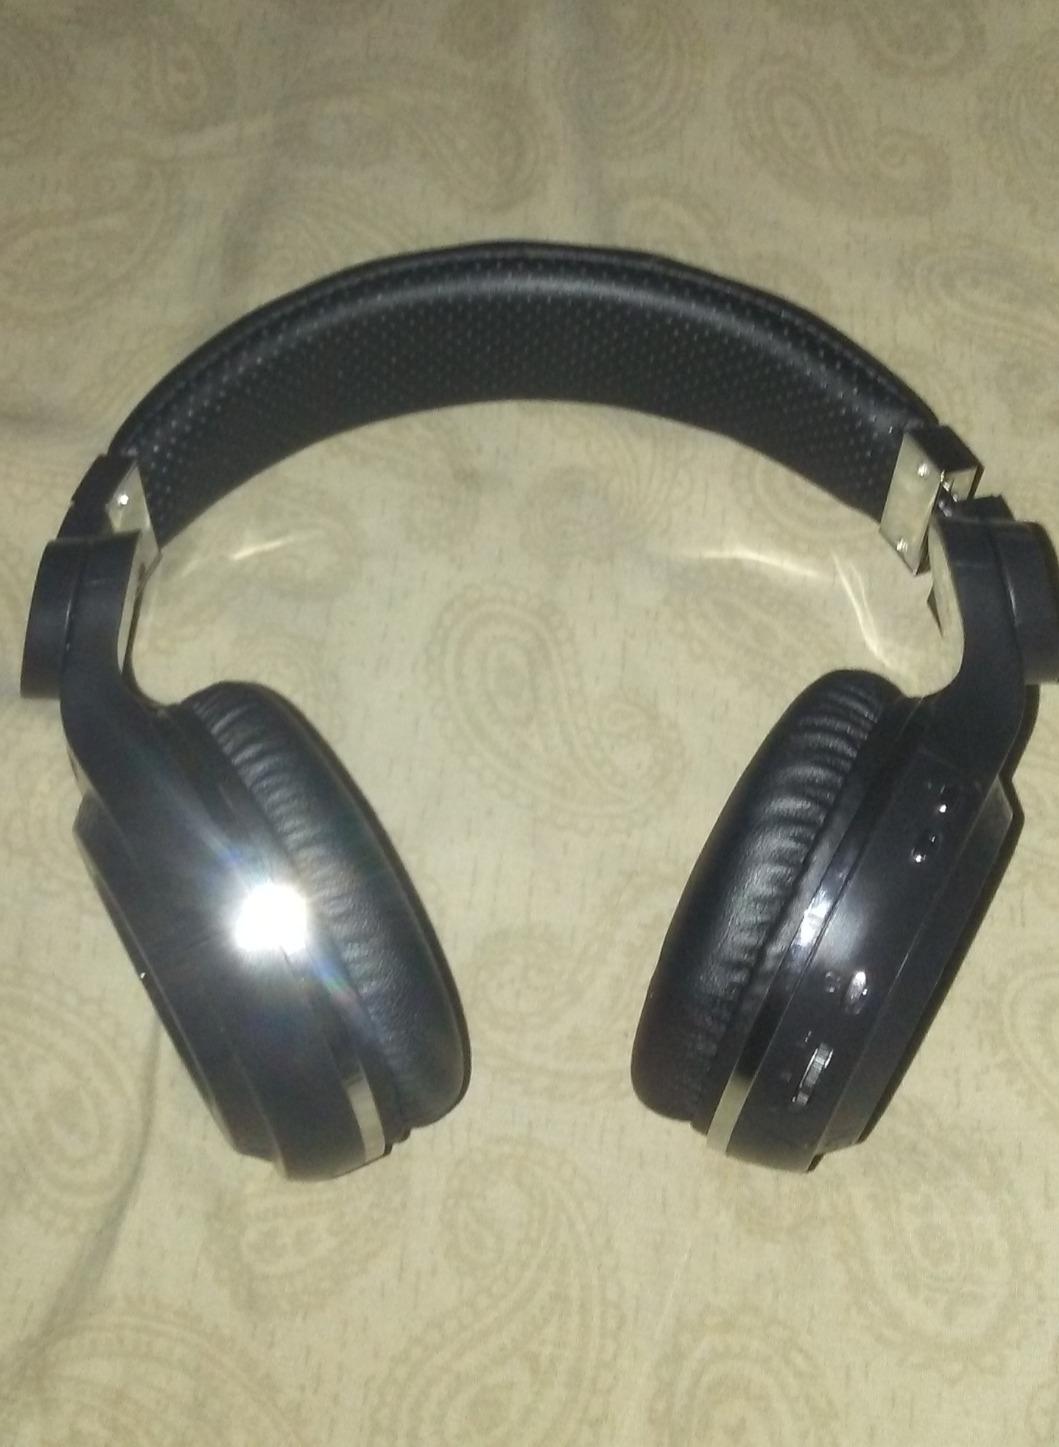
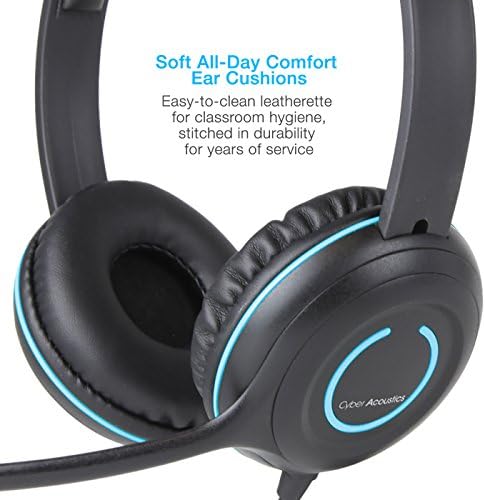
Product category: headphones
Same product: no